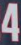
Number: 4